Mammal

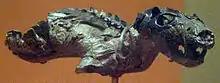
Fossil of "Thrinaxodon" at the National Museum of Natural History

The earliest clear evidence of hair or fur is in fossils of "Castorocauda" and "Megaconus", from 164 million years ago in the mid-Jurassic. In the 1950s, it was suggested that the foramina (passages) in the maxillae and premaxillae (bones in the front of the upper jaw) of cynodonts were channels which supplied blood vessels and nerves to vibrissae (whiskers) and so were evidence of hair or fur; it was soon pointed out, however, that foramina do not necessarily show that an animal had vibrissae, as the modern lizard "Tupinambis" has foramina that are almost identical to those found in the nonmammalian cynodont "Thrinaxodon". Popular sources, nevertheless, continue to attribute whiskers to "Thrinaxodon". Studies on Permian coprolites suggest that non-mammalian synapsids of the epoch already had fur, setting the evolution of hairs possibly as far back as dicynodonts.